Trans-Papua Highway

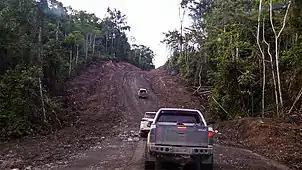
Unpaved Sorong-Maybrat-Manokwari segment of Trans-Papua Highway, West Papua.

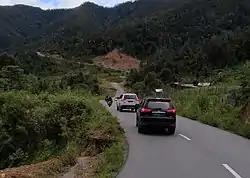
Paved section of Trans-Papua Highway connecting Deiyai and Mimika

There are 8 road segments in Papua with a total length of ; of which by the end of October 2019, only 31.96 km is not yet connected. 874,45 km of the connected segments is layered with asphalt, and 1.465,46 km yet to be layered with asphalt.